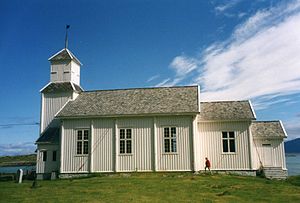
Lofoten / De større øer
Lofoten med ca. 24.500 indb. og et areal på 1227 km² er en norsk øgruppe i det nordlige Atlanterhav. Hovederhvervet er fiskeri.